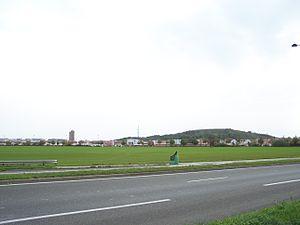
La colline d'Élancourt, ou colline de la Revanche, est située à Élancourt dans le département français des Yvelines. S'élevant à 231 mètres d'altitude, elle est le point culminant de toute la région Île-de-France.
La Clef de Saint-Pierre - Pissaloup est un parc industriel et un quartier résidentiel situé sur les communes d'Élancourt et de Trappes, à Saint-Quentin-en-Yvelines, dans le département français des Yvelines. Il est intégré depuis 2005 au pôle technologique Paris-Saclay à travers l'opération d'intérêt national Paris-Saclay.
Le département des Yvelines est un département français, appartenant à la grande couronne de la région Île-de-France. Créé le 1ᵉʳ janvier 1968 en application de la loi du 10 juillet 1964, c'est le plus étendu des départements issus du démembrement de l'ancienne Seine-et-Oise et le huitième département français par la population. L'Insee et la Poste lui attribuent le code 78 repris de l'ancienne Seine-et-Oise. Son conseil départemental est présidé par Pierre Bédier. Ses habitants sont appelés les Yvelinois.